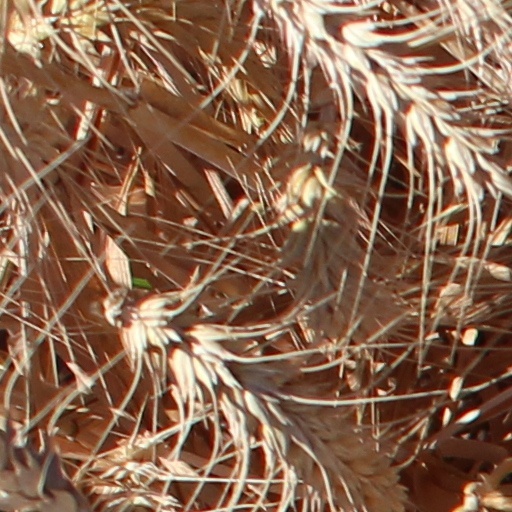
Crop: wheat